Ernest J. King

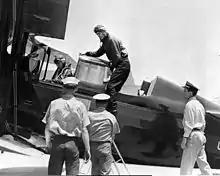
Black and white photograph of three men in khaki uniforms standing in front of a plane's centre, one man in aviator's uniform is deboarding while another person also in uniform is seated in the plane

King secured an appointment to the United States Naval Academy in Annapolis, Maryland, from his local Congressman, Winfield Scott Kerr, after passing physical and written examinations in Mansfield, Ohio, ahead of thirty other applicants. He entered Annapolis as a naval cadet on 18 August 1897. He acquired the nickname "Rey", the Spanish word for "king".